Question: Please indicate a possible affordance area of the knife that can be used for cutting
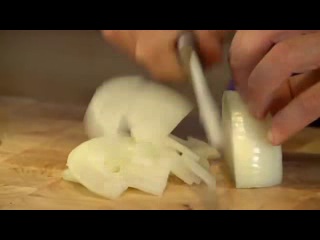
Answer: [171, 33, 224, 172]